Croatian art

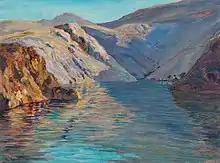
Zrnovnica II by Menci Klement Crnčić

In 1468, construction began on the expansion of the Chapel of the Blessed John of Trogir in Trogir Cathedral. The three principal sculptors were Nikola Firentinac, Andrija Aleši and Ivan Duknović. The chapel has a barrel vault with God and angels’ faces, below which is a row of circular windows and three tiers of carved figures surrounding the shrine. The quality of the sculptures of Christ, Mary and the apostles in their individual niches, with reliefs of playful putti above and below make the chapel a memorable example of Renaissance art. Among the finest statues are Duknović's John the Evangelist, and Firentinac’s St Paul. The Gothic sarcophagus and Baroque angels are a later addition.